Bledlow railway station

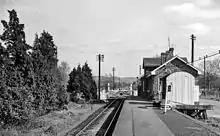
Bledlow Station in 1961

By 1957 freight had declined to only were forwarded and received. By November 1961 the line itself was carrying an average of 524 passengers per week. On the basis of an estimated saving of £34,372, British Railways withdrew passenger services between Oxford and Princes Risborough from January 1963 but the line remained open for freight traffic.